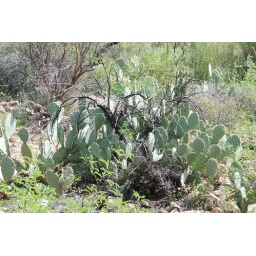
A view from The side of the road in The Tonto National forest